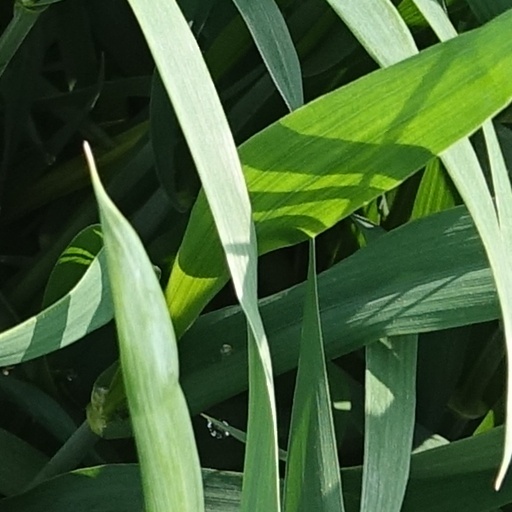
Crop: wheat